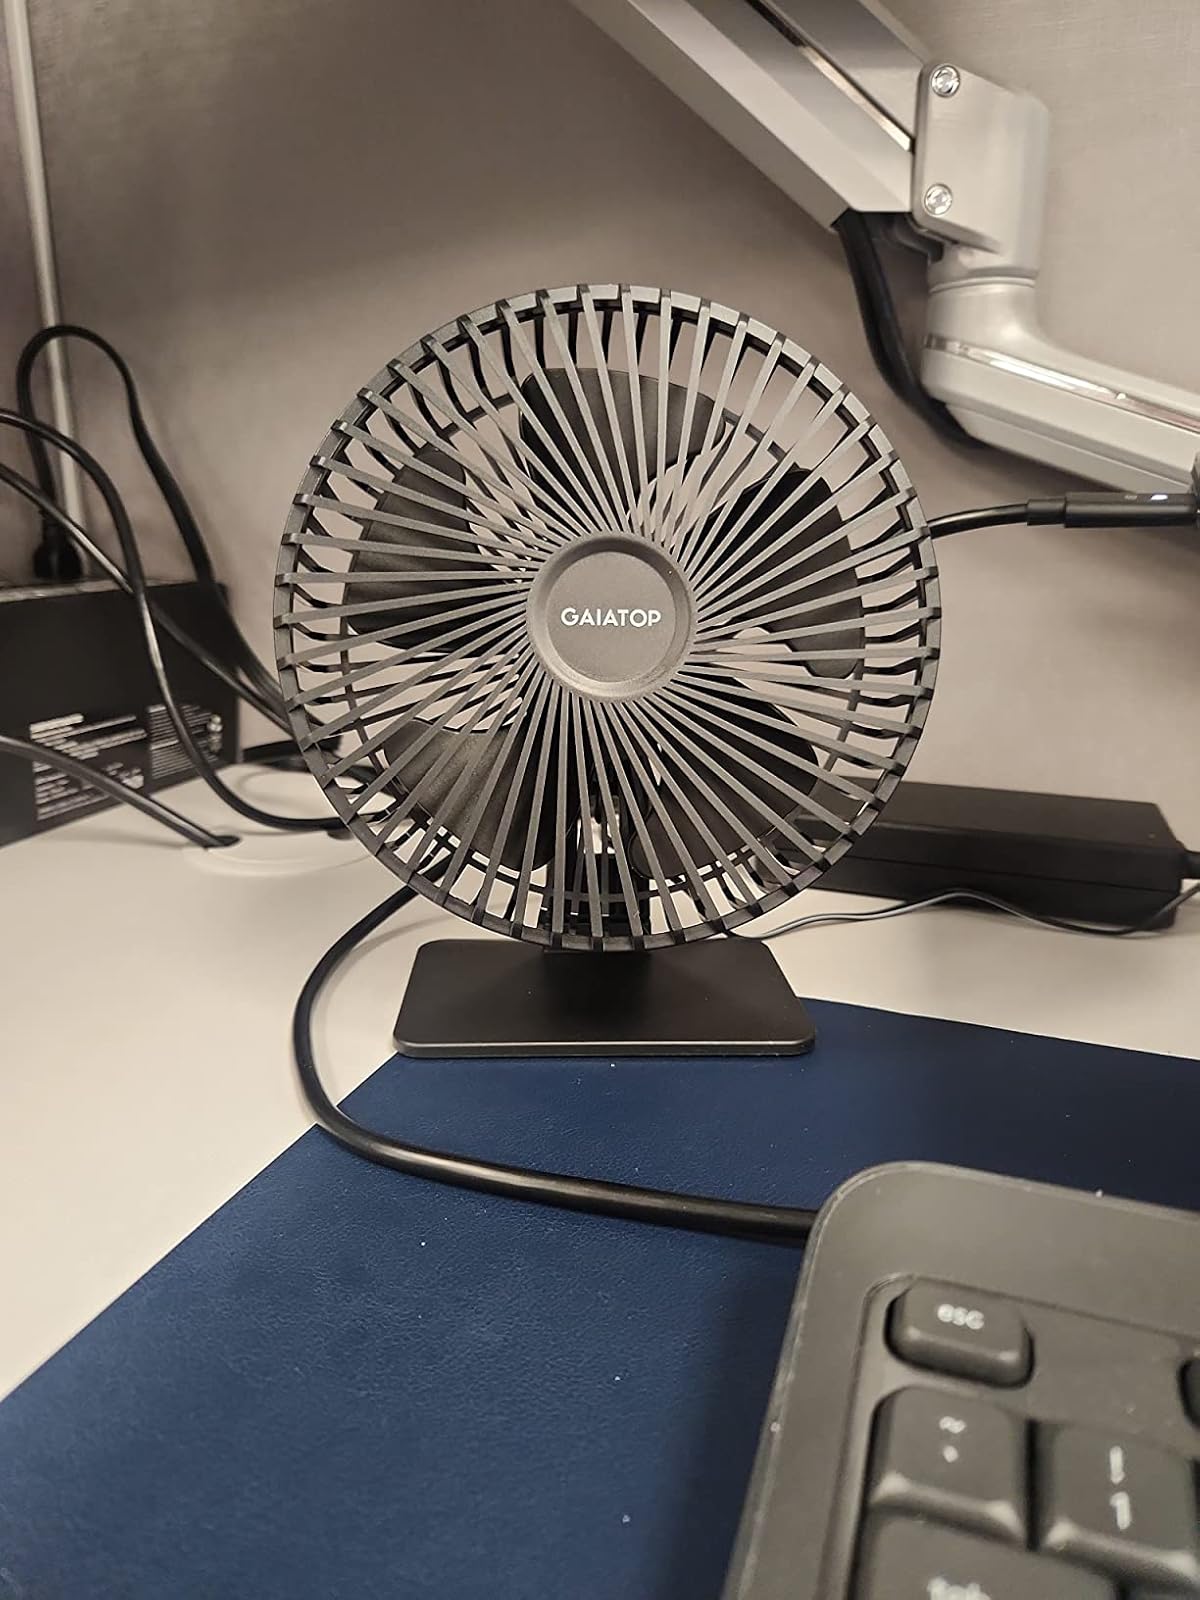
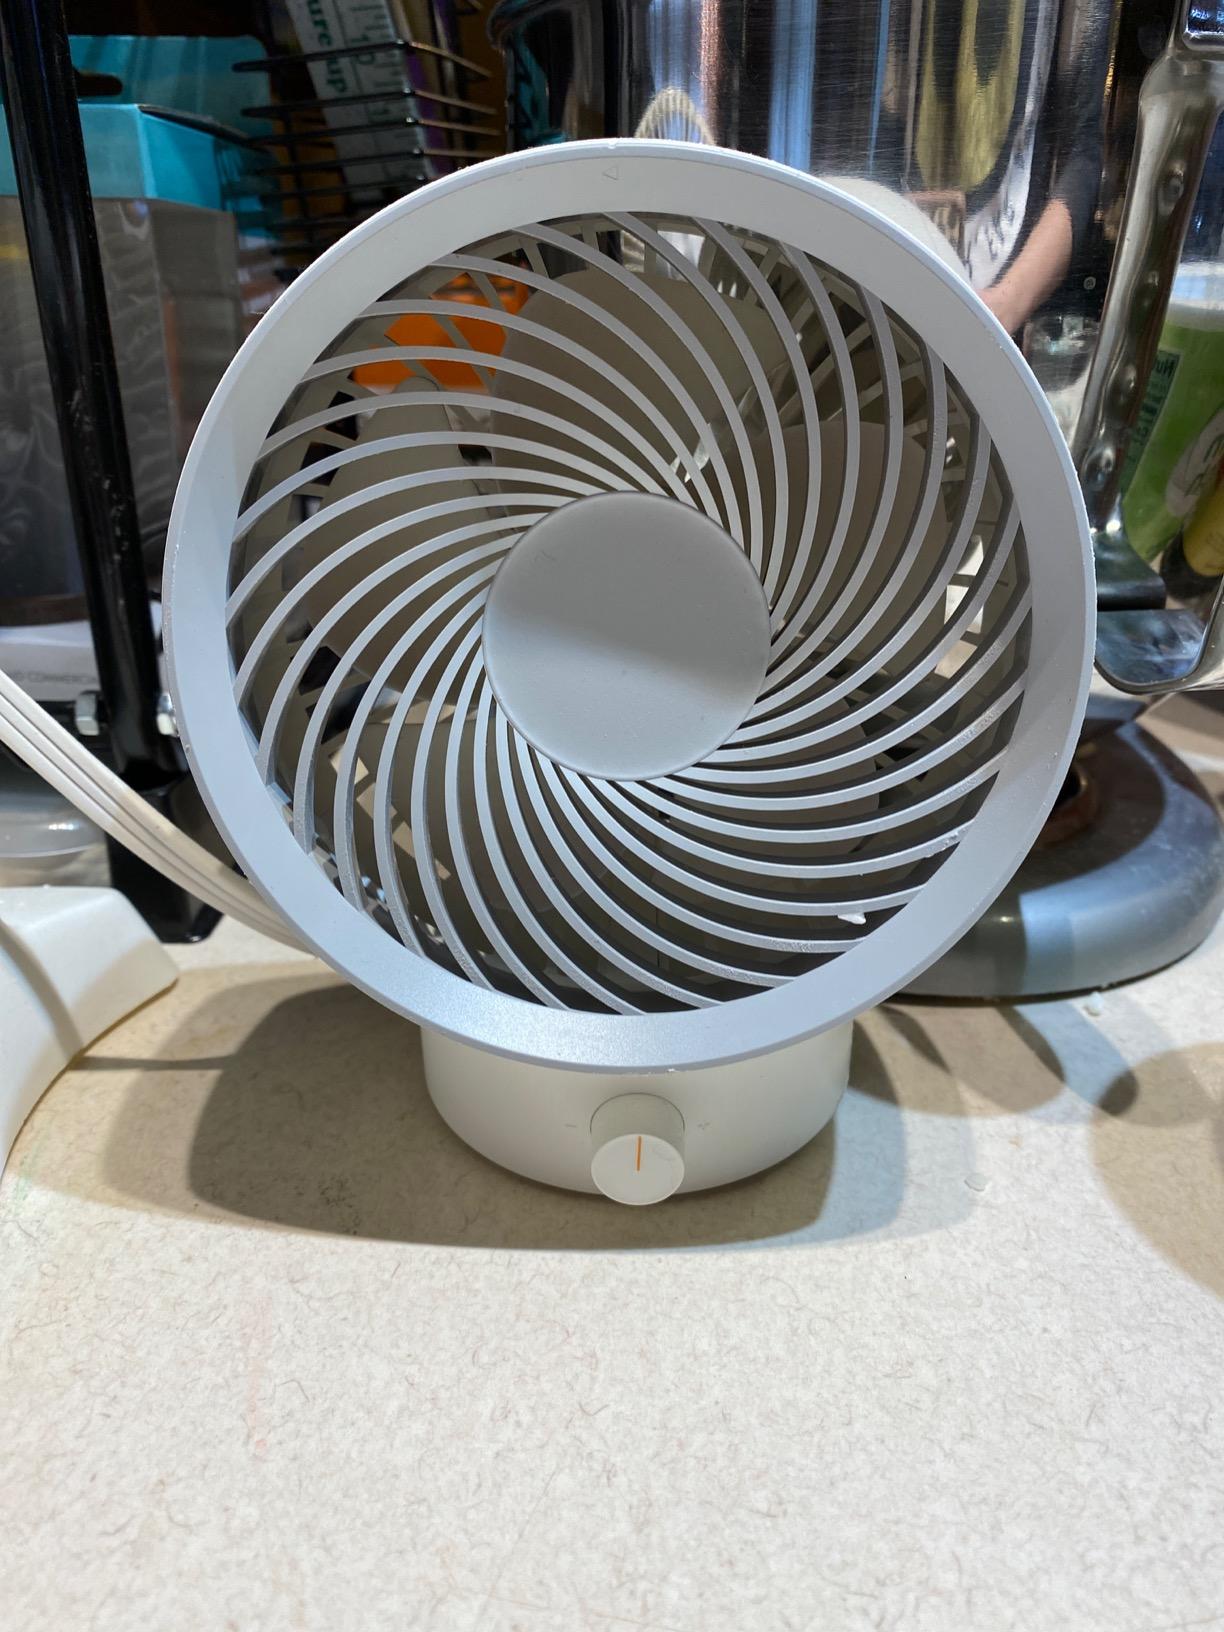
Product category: fan
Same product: no